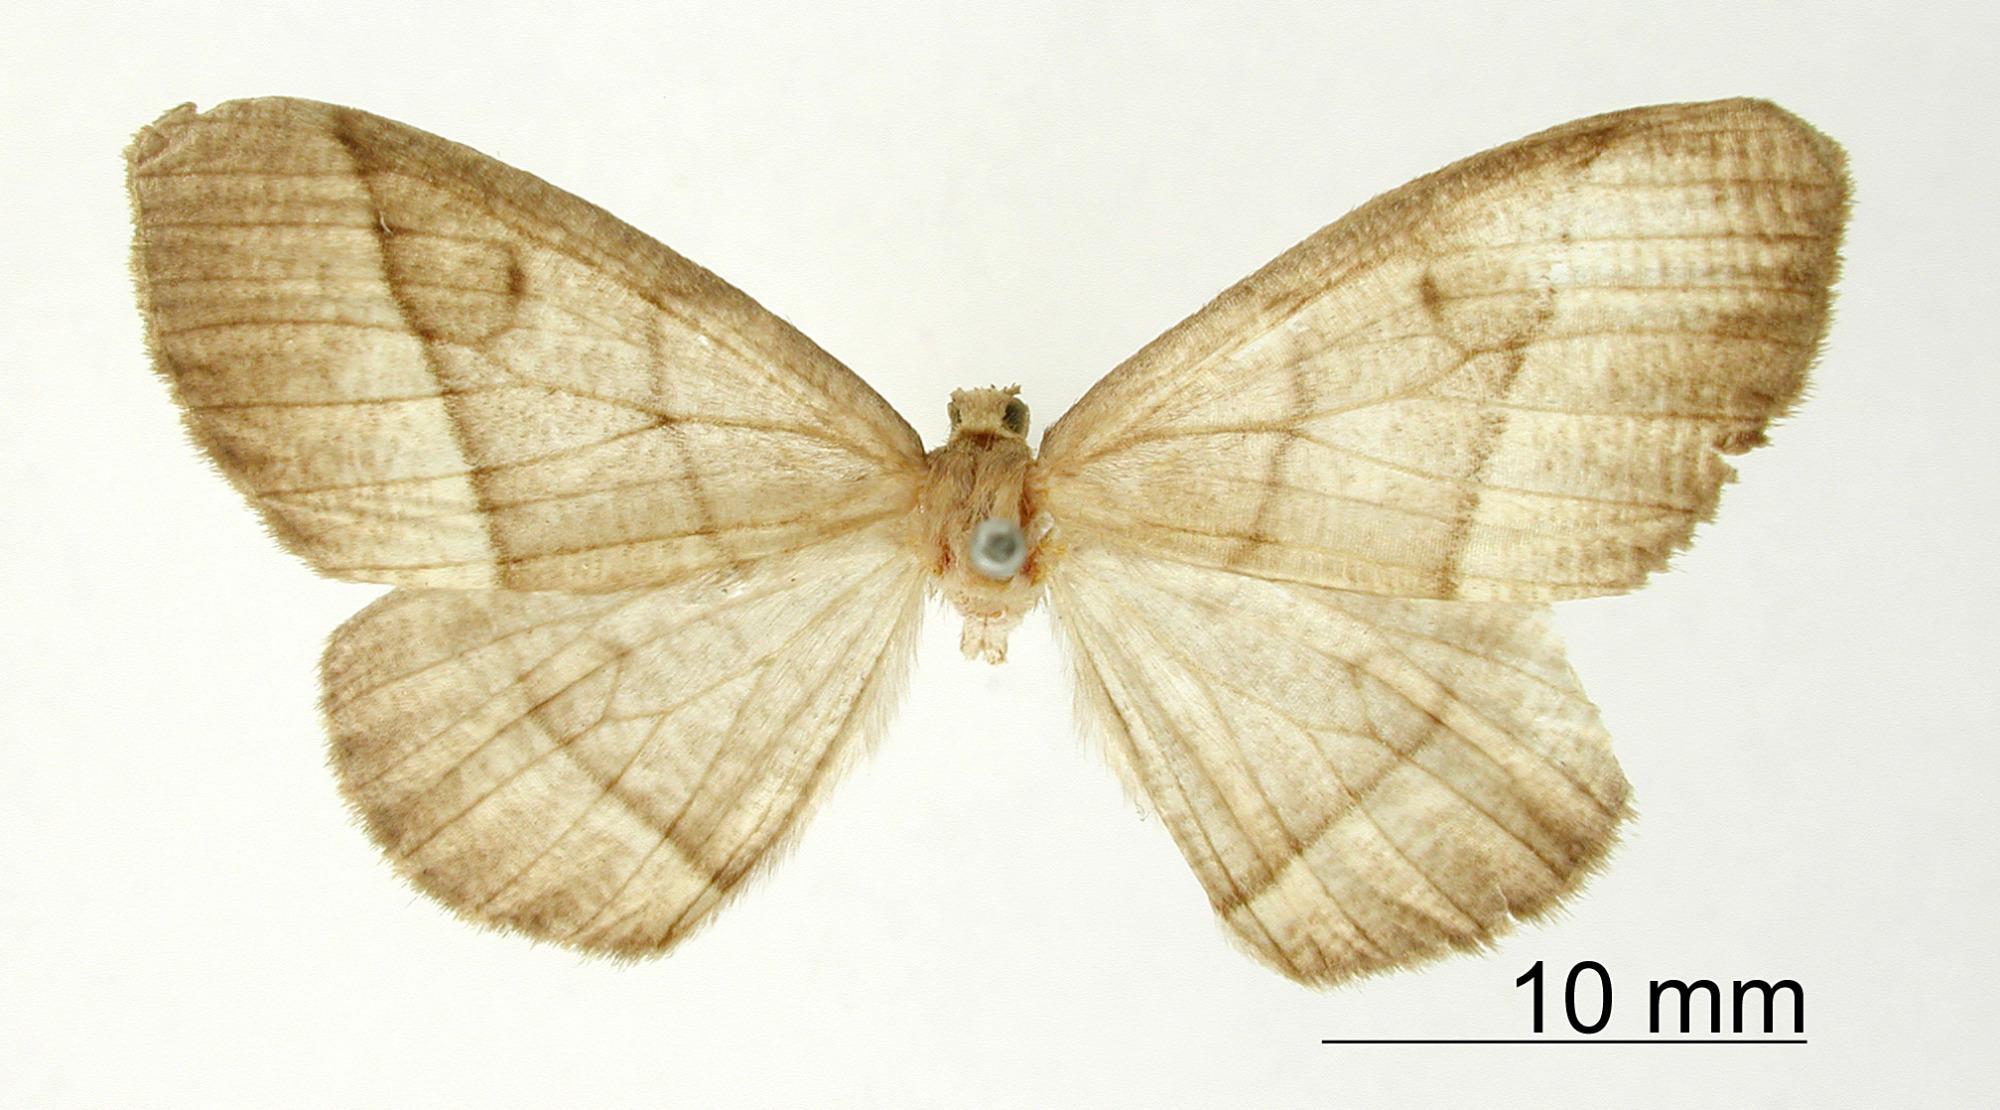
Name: Nipteria ellopiata
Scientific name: Nipteria ellopiata Dognin, 1902
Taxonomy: Animalia, Arthropoda, Insecta, Lepidoptera, Geometridae, Ennominae
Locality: Environs de Loja, Ecuador, Ecuador